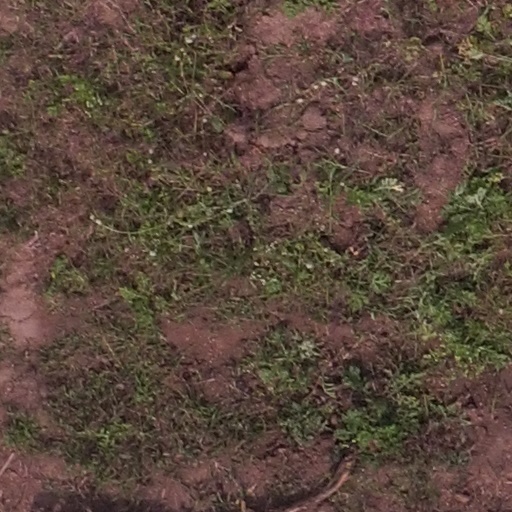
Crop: maize; corn